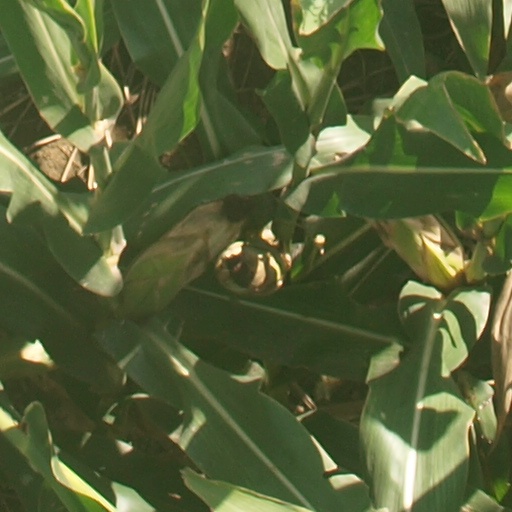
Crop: maize; corn